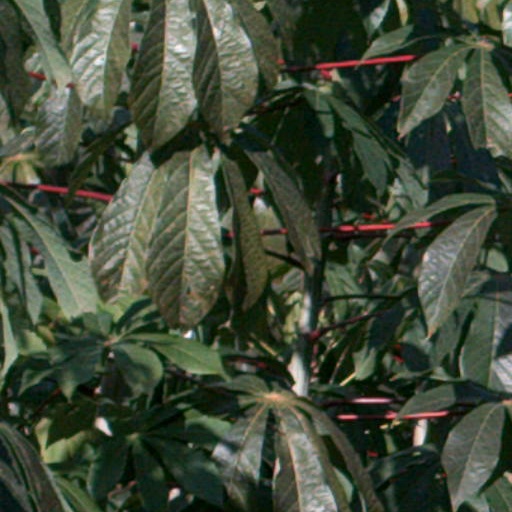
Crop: cassava